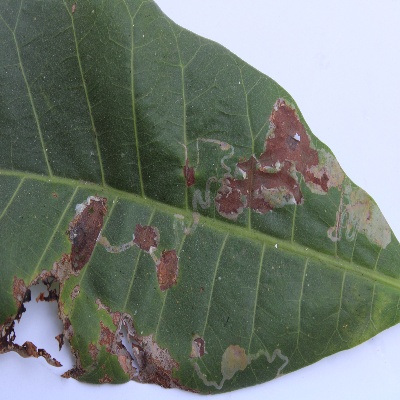
Crop: Cashew
Condition: leaf miner